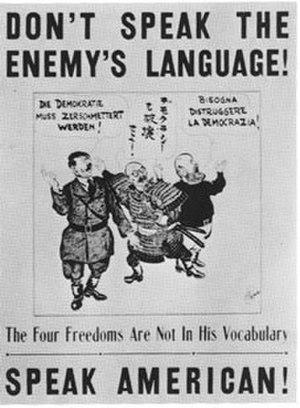
Un Italo-Américain est un ressortissant des États-Unis d'origine italienne.